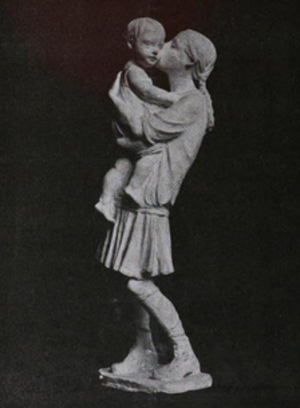
Abastenia St. Leger Eberle est une sculptrice américaine connue pour ses petits bronzes pleins de vie dépeignant les pauvres immigrants du Lower East Side de New York. Eberle était une artiste aux fortes convictions qui considérait que les artistes devaient créer des œuvres politiquement et socialement engagées reflétant les problèmes du temps. Elle a passé sa vie à lutter pour l'égalité des droits des femmes américaines et en général. Son œuvre la plus célèbre, The White Slave, traitant de la prostitution enfantine, a causé un scandale quand elle a été exposée à l'Armory Show en 1913.